Bourrée fantasque

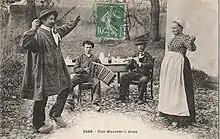
Bourrée in Auvergne, early 20th century

"Bourrée fantasque" is a piece of music for solo piano by Emmanuel Chabrier (1841–1894), being one of his last major completed works.